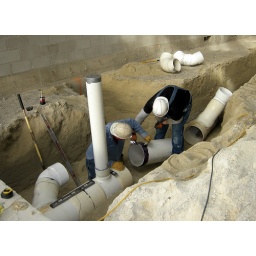
ONU Chapel Constr 4561 PVC ducts deep under floor would carry storm water from roof 11 13 09 0001